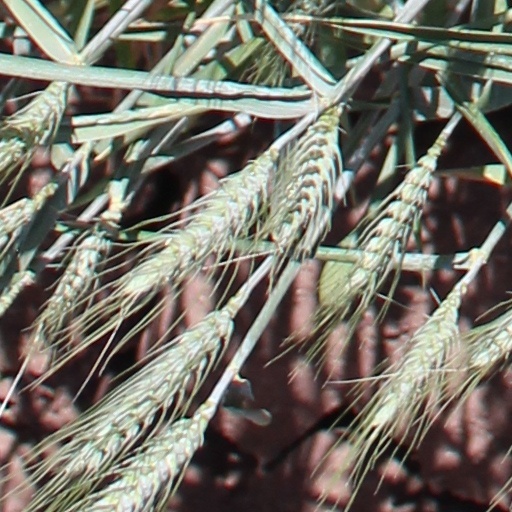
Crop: wheat